Tennis in Scotland

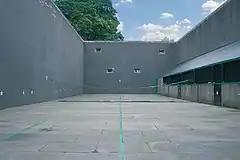
The Falkland Palace Royal Tennis Club in 2005

Tennis in its earlier forms was introduced into Scotland from France in the Middle Ages. It was traditionally known as "caitch" or "cache" in Scotland, and is an ancestor of the better known form of tennis. James IV of Scotland played tennis with the Spanish ambassador Pedro de Ayala at Stirling Castle on 10 April 1498. The Falkland Palace Royal Tennis Club is claimed to be the oldest tennis court in the world.